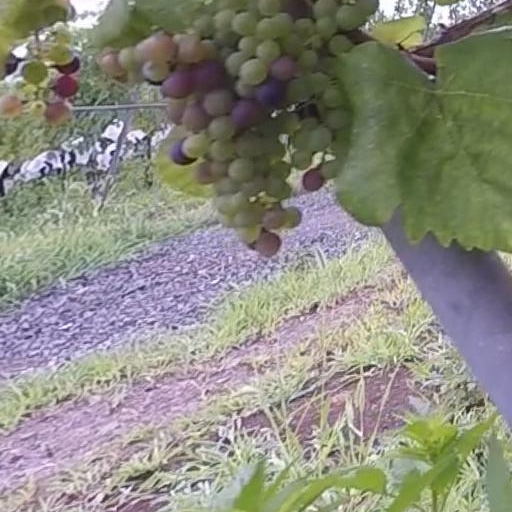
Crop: grape